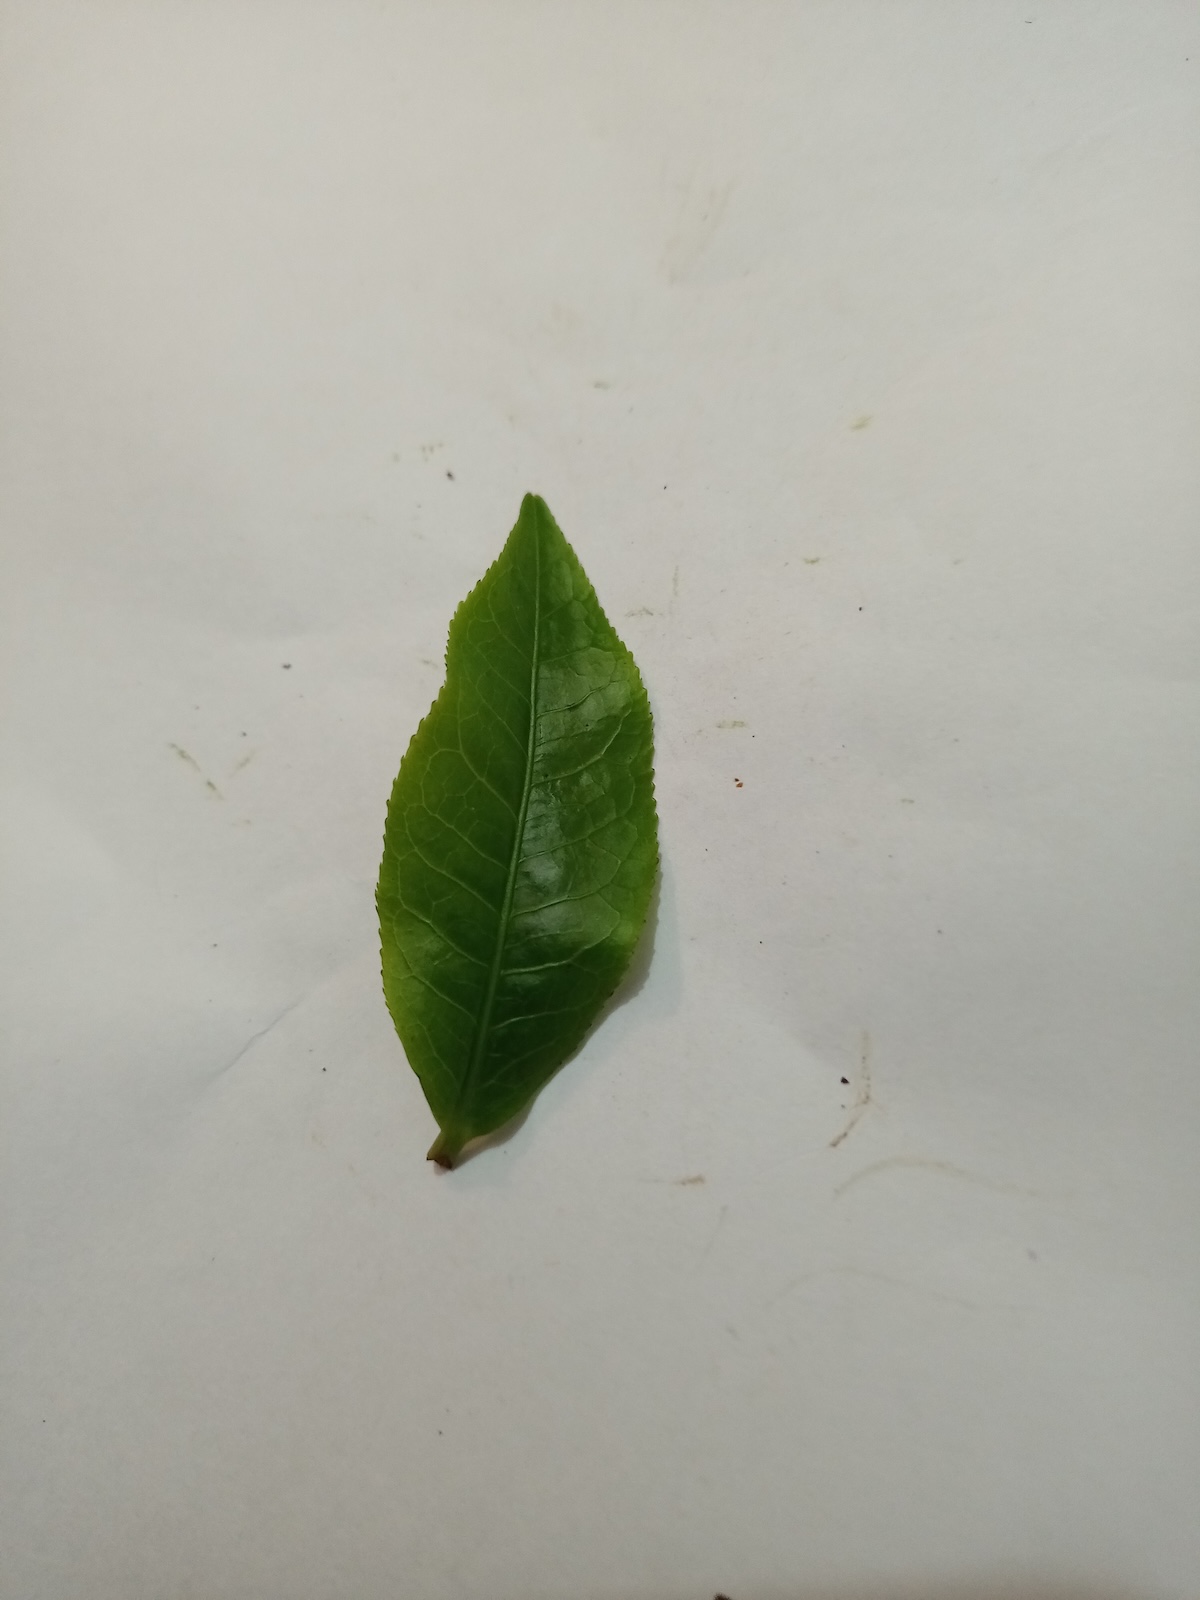
Label: Healthy leaf